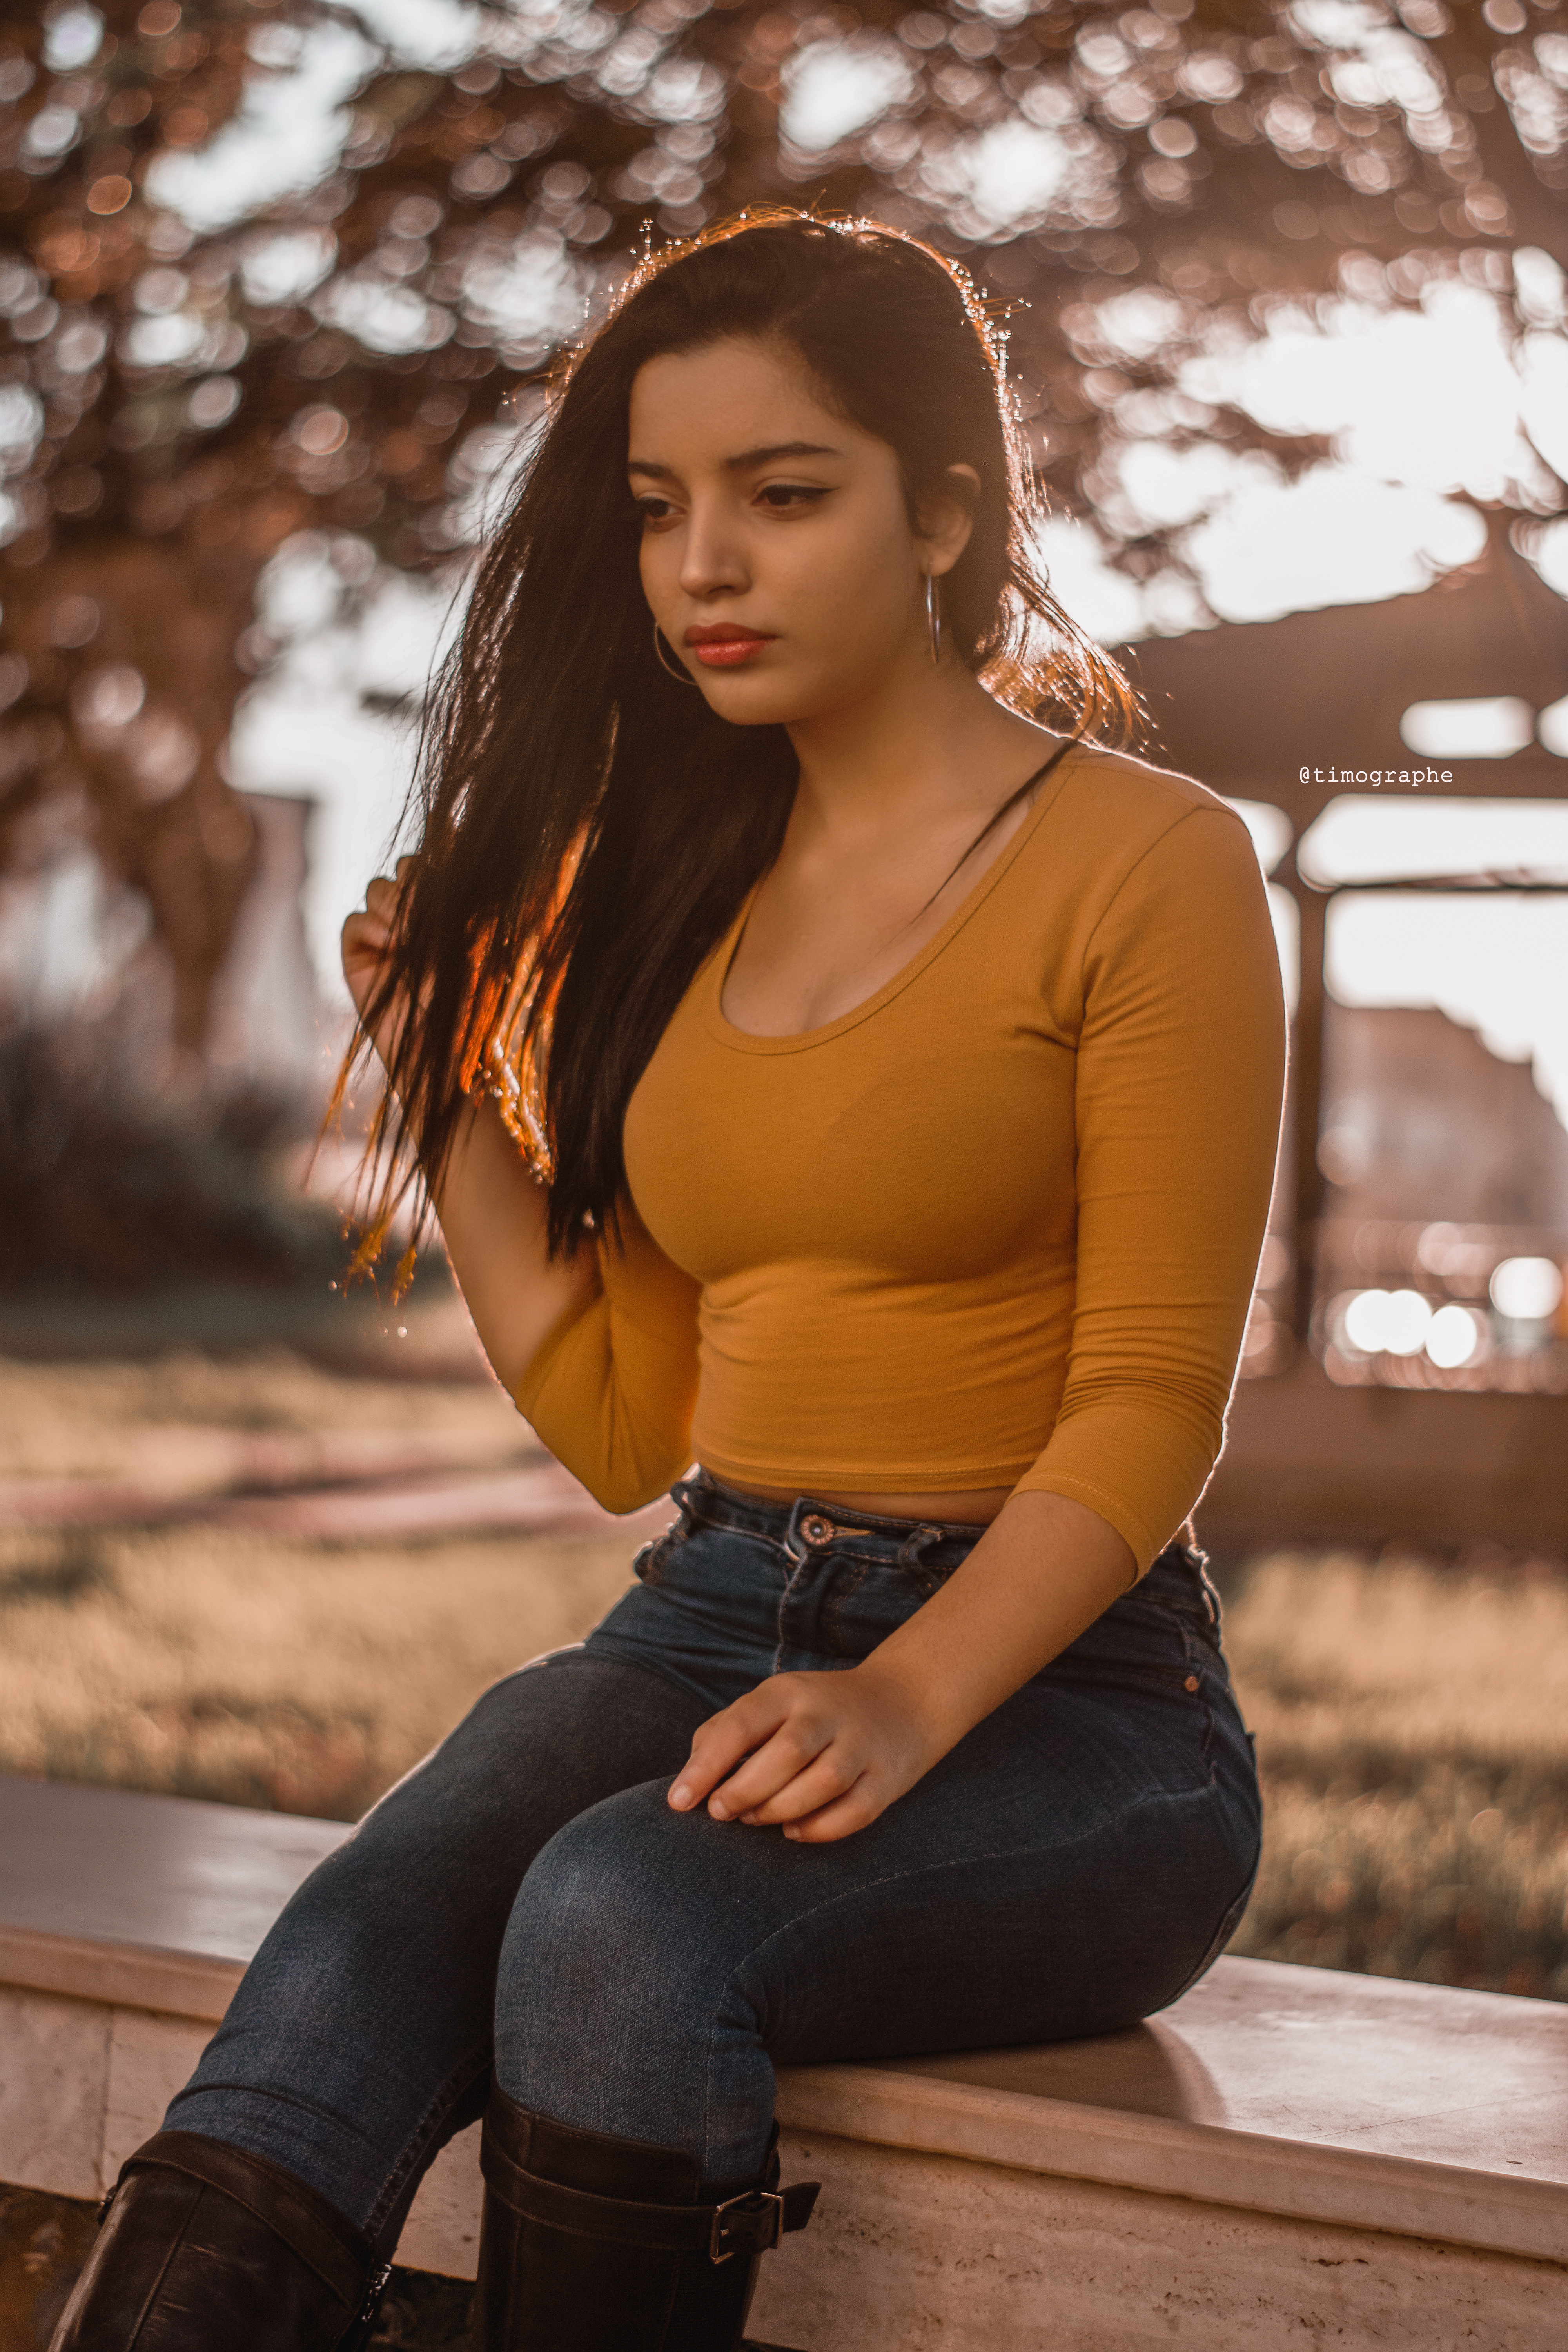
love, hair, beauty, clothing, photo shoot, model, jeans, sitting, yellow, long hair, hairstyle, fashion, brown, brown hair, photography, lip, sunlight, leg, black hair, tree, flash photography, thigh, denim, portrait photography, style